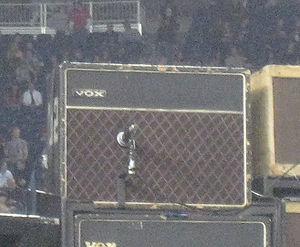
David Howell Evans dit The Edge, né le 8 août 1961 à Londres, est un musicien et chanteur irlandais d’origine galloise.
Dallas Schoo Dalton, connu sous le nom Dallas Schoo, est un guitariste américain. Il est le technicien de guitare de The Edge du groupe U2 depuis la deuxième partie de leur tournée Joshua Tree World Tour en 1987.
Le Vox AC30 est un amplificateur pour guitare électrique apparu en 1958.